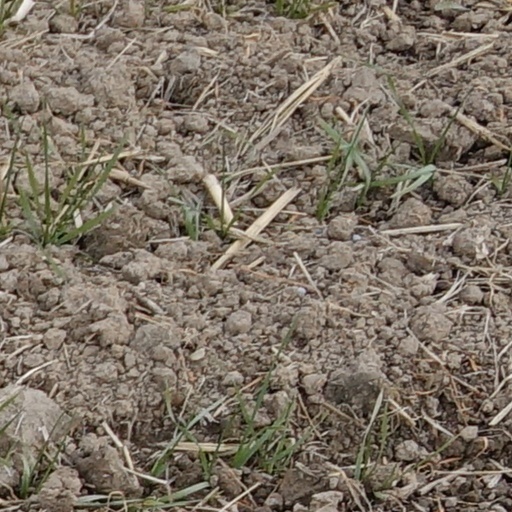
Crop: wheat